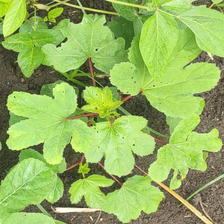
Weed species: Little_Mallow(Malva parviflora)